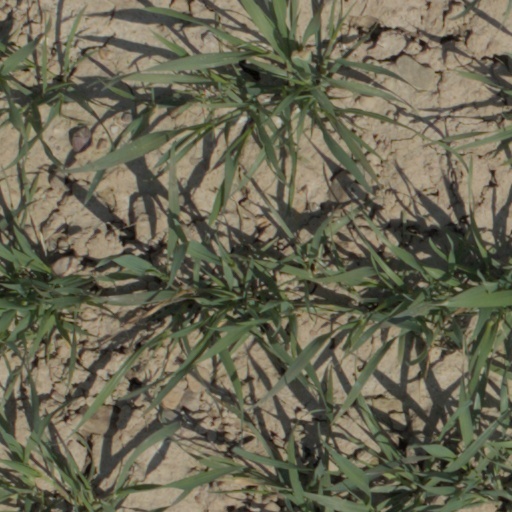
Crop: wheat